Maringá

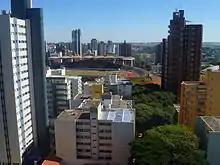
Maringá football stadium

Maringá currently has two professional football clubs, Grêmio Maringá and Maringá FC, the first play in the 2nd division of the Paranaense Championship and the second play in the 1st division of the Paranaense Championship. Both play their games at the Stadium Willie Davids, with a capacity up to 15,300 fans. The most traditional club is Grêmio Maringá, who has won three State Championships, and has been four times with the vice-championship. Meanwhile, Maringá FC never won titles. The city used to have a third team, currently dormant, Adap Galo Maringá. All the teams play at the city's stadium Estádio Willie Davids.